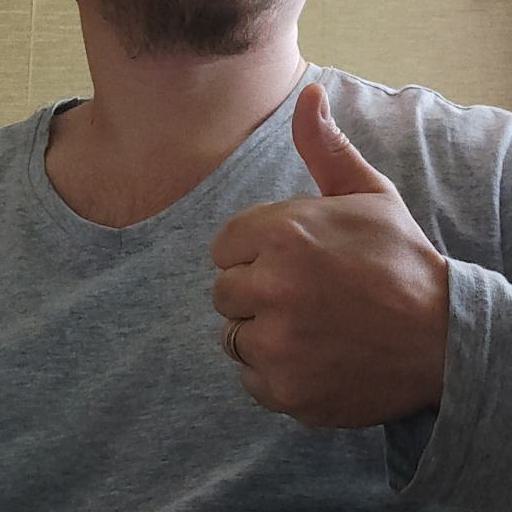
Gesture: like